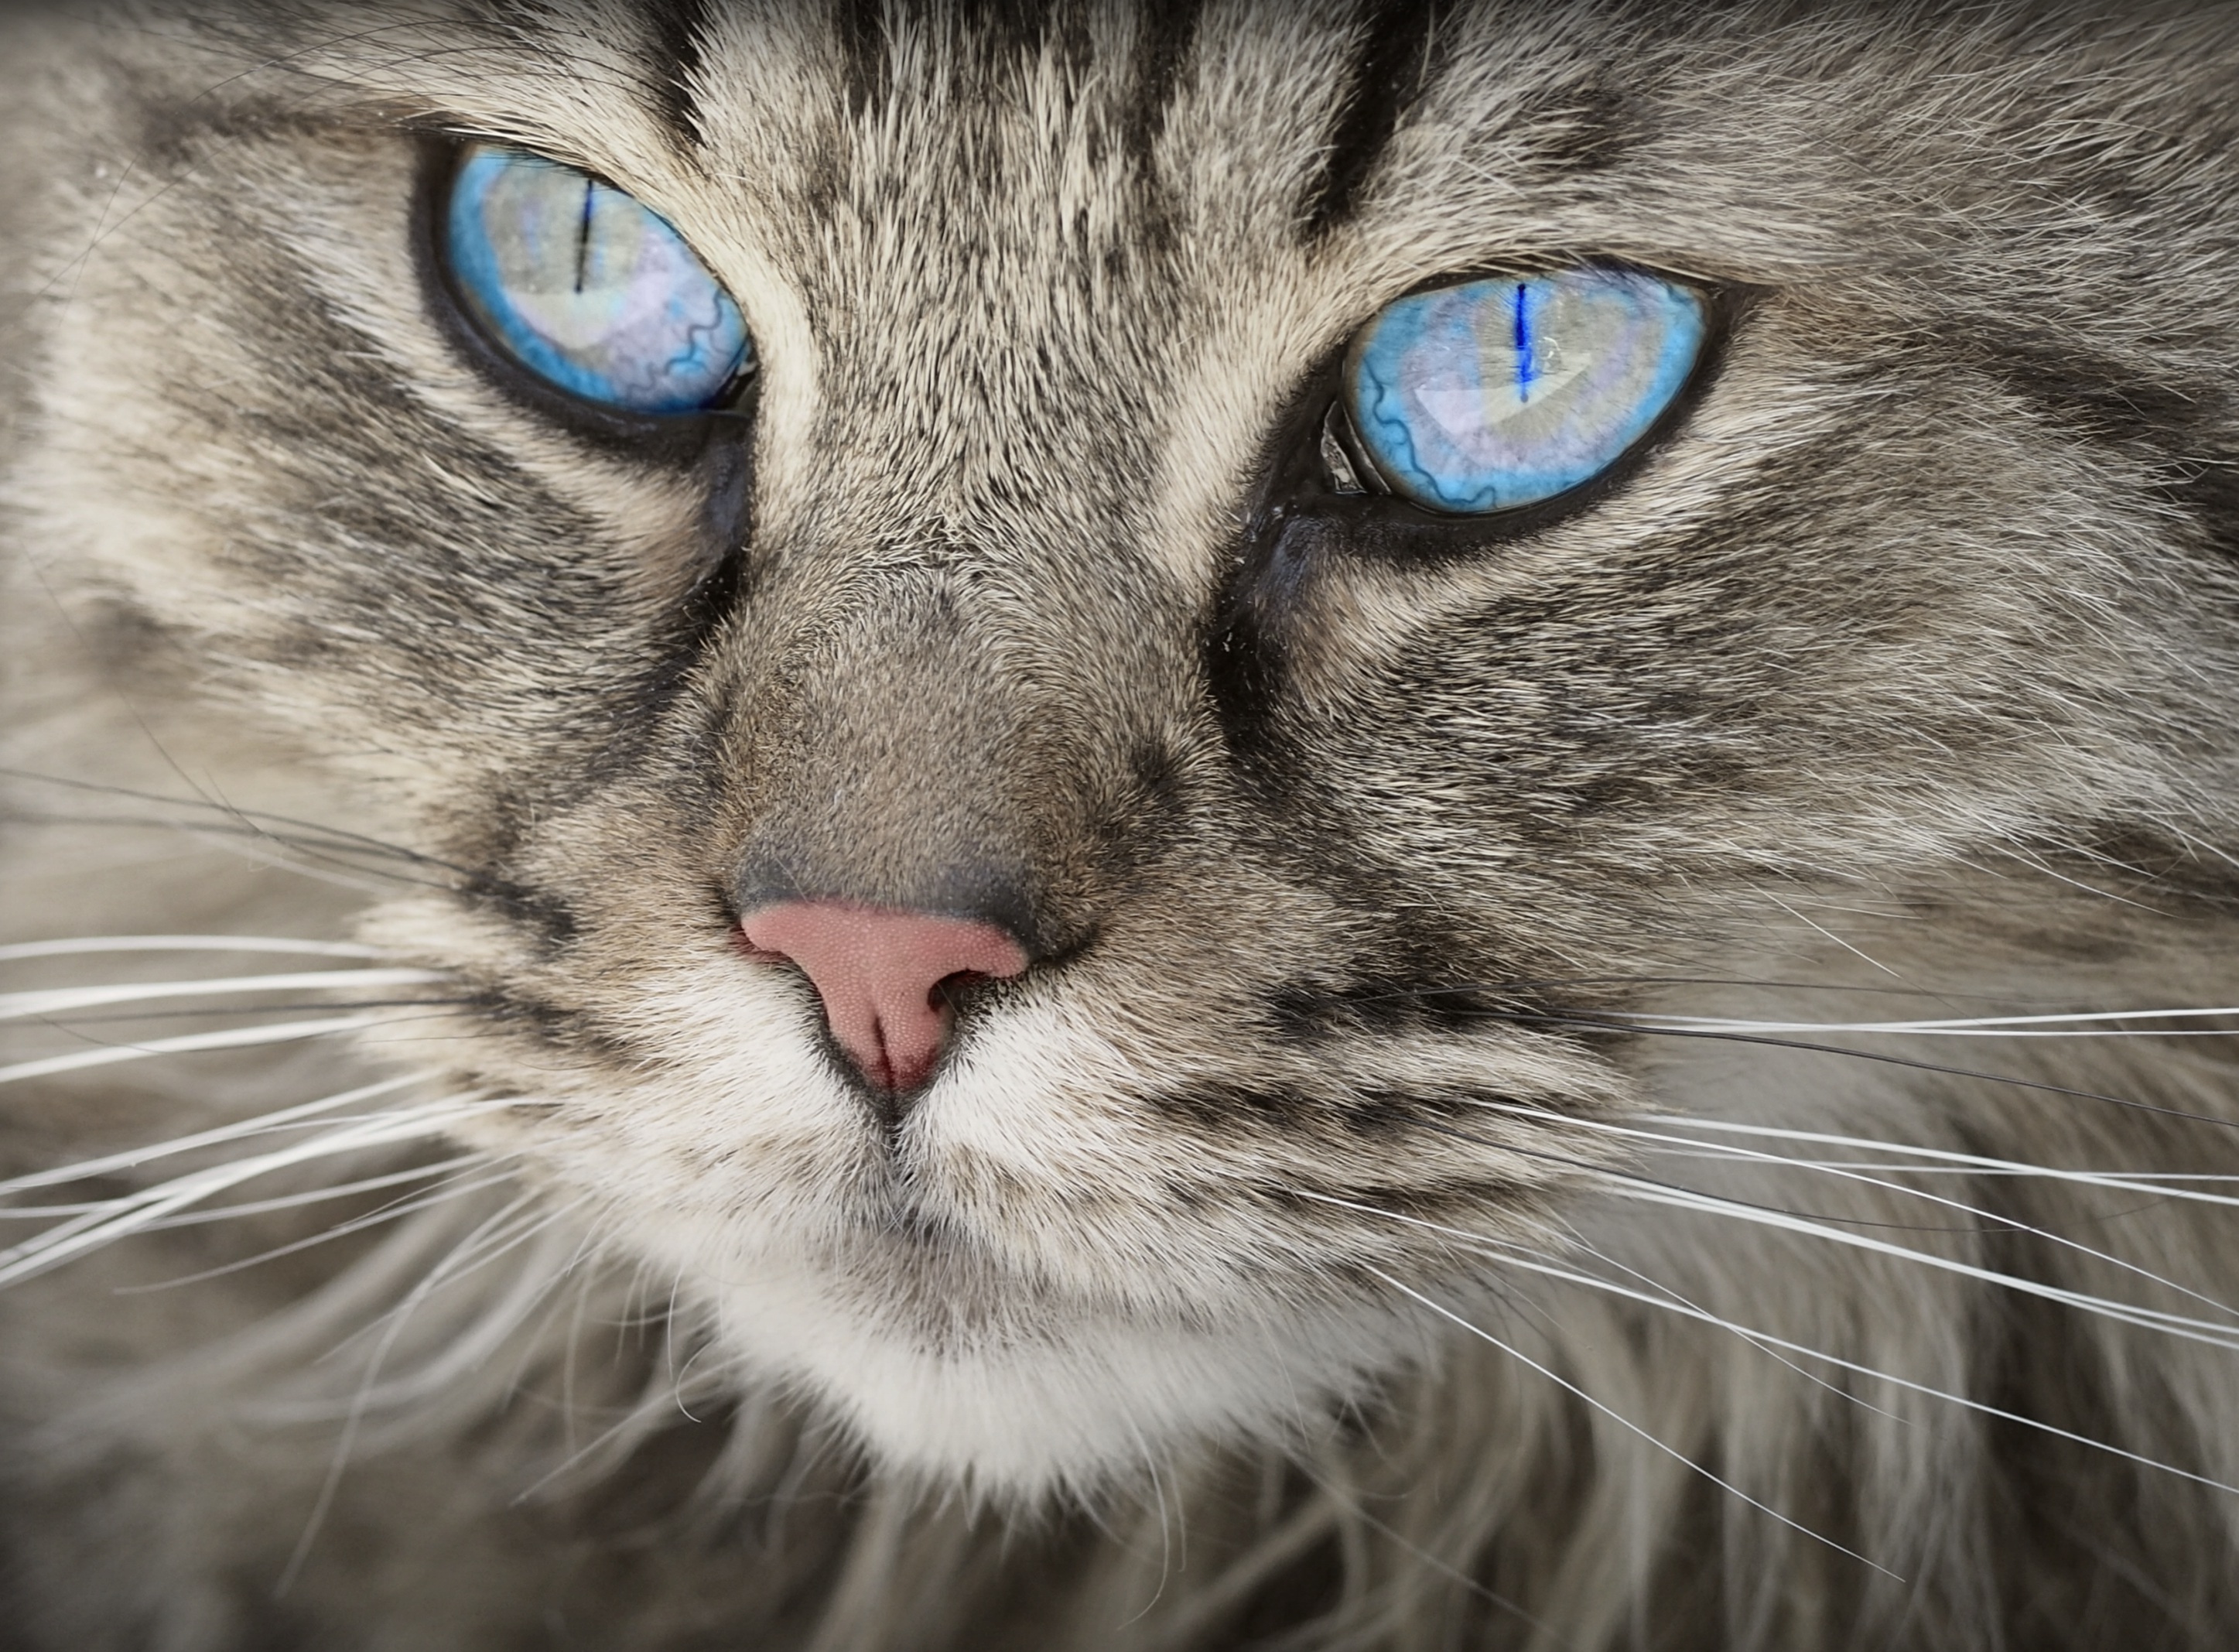
animal, pet, fur, cat, mammal, monochrome, close up, nose, whiskers, snout, eye, vertebrate, organ, animal world, domestic cat, tiger cat, cat's eyes, cat portrait, tabby cat, european shorthair, wild cat, small to medium sized cats, cat like mammal, domestic short haired cat